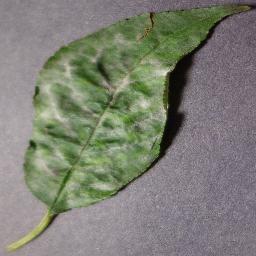
Label: Cherry___Powdery_mildew